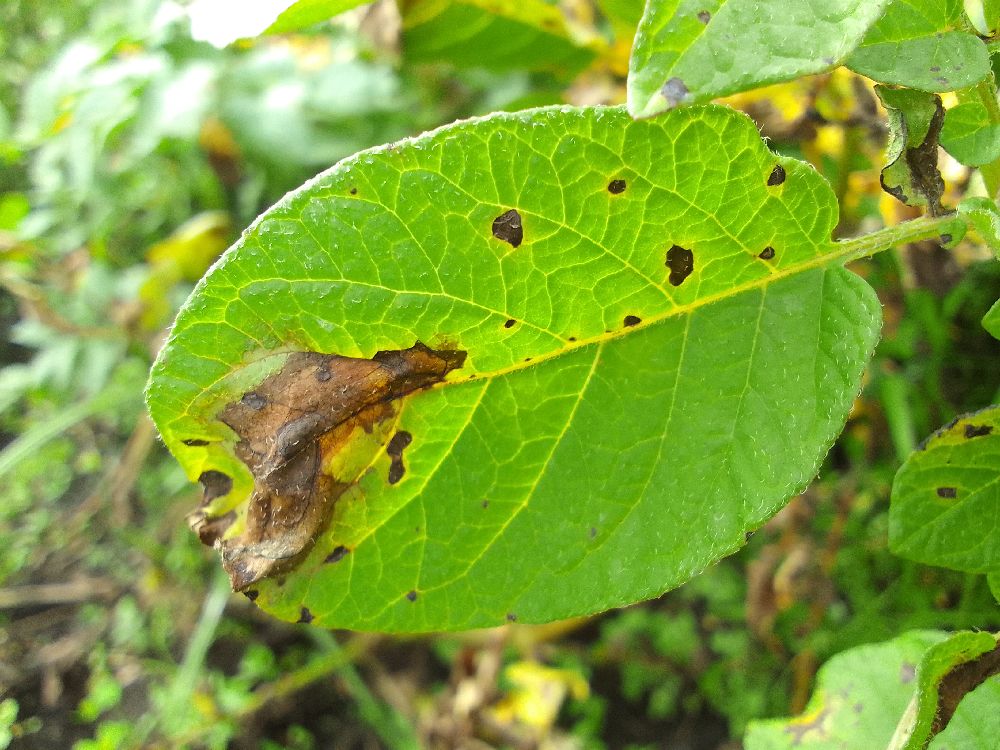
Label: Late blight